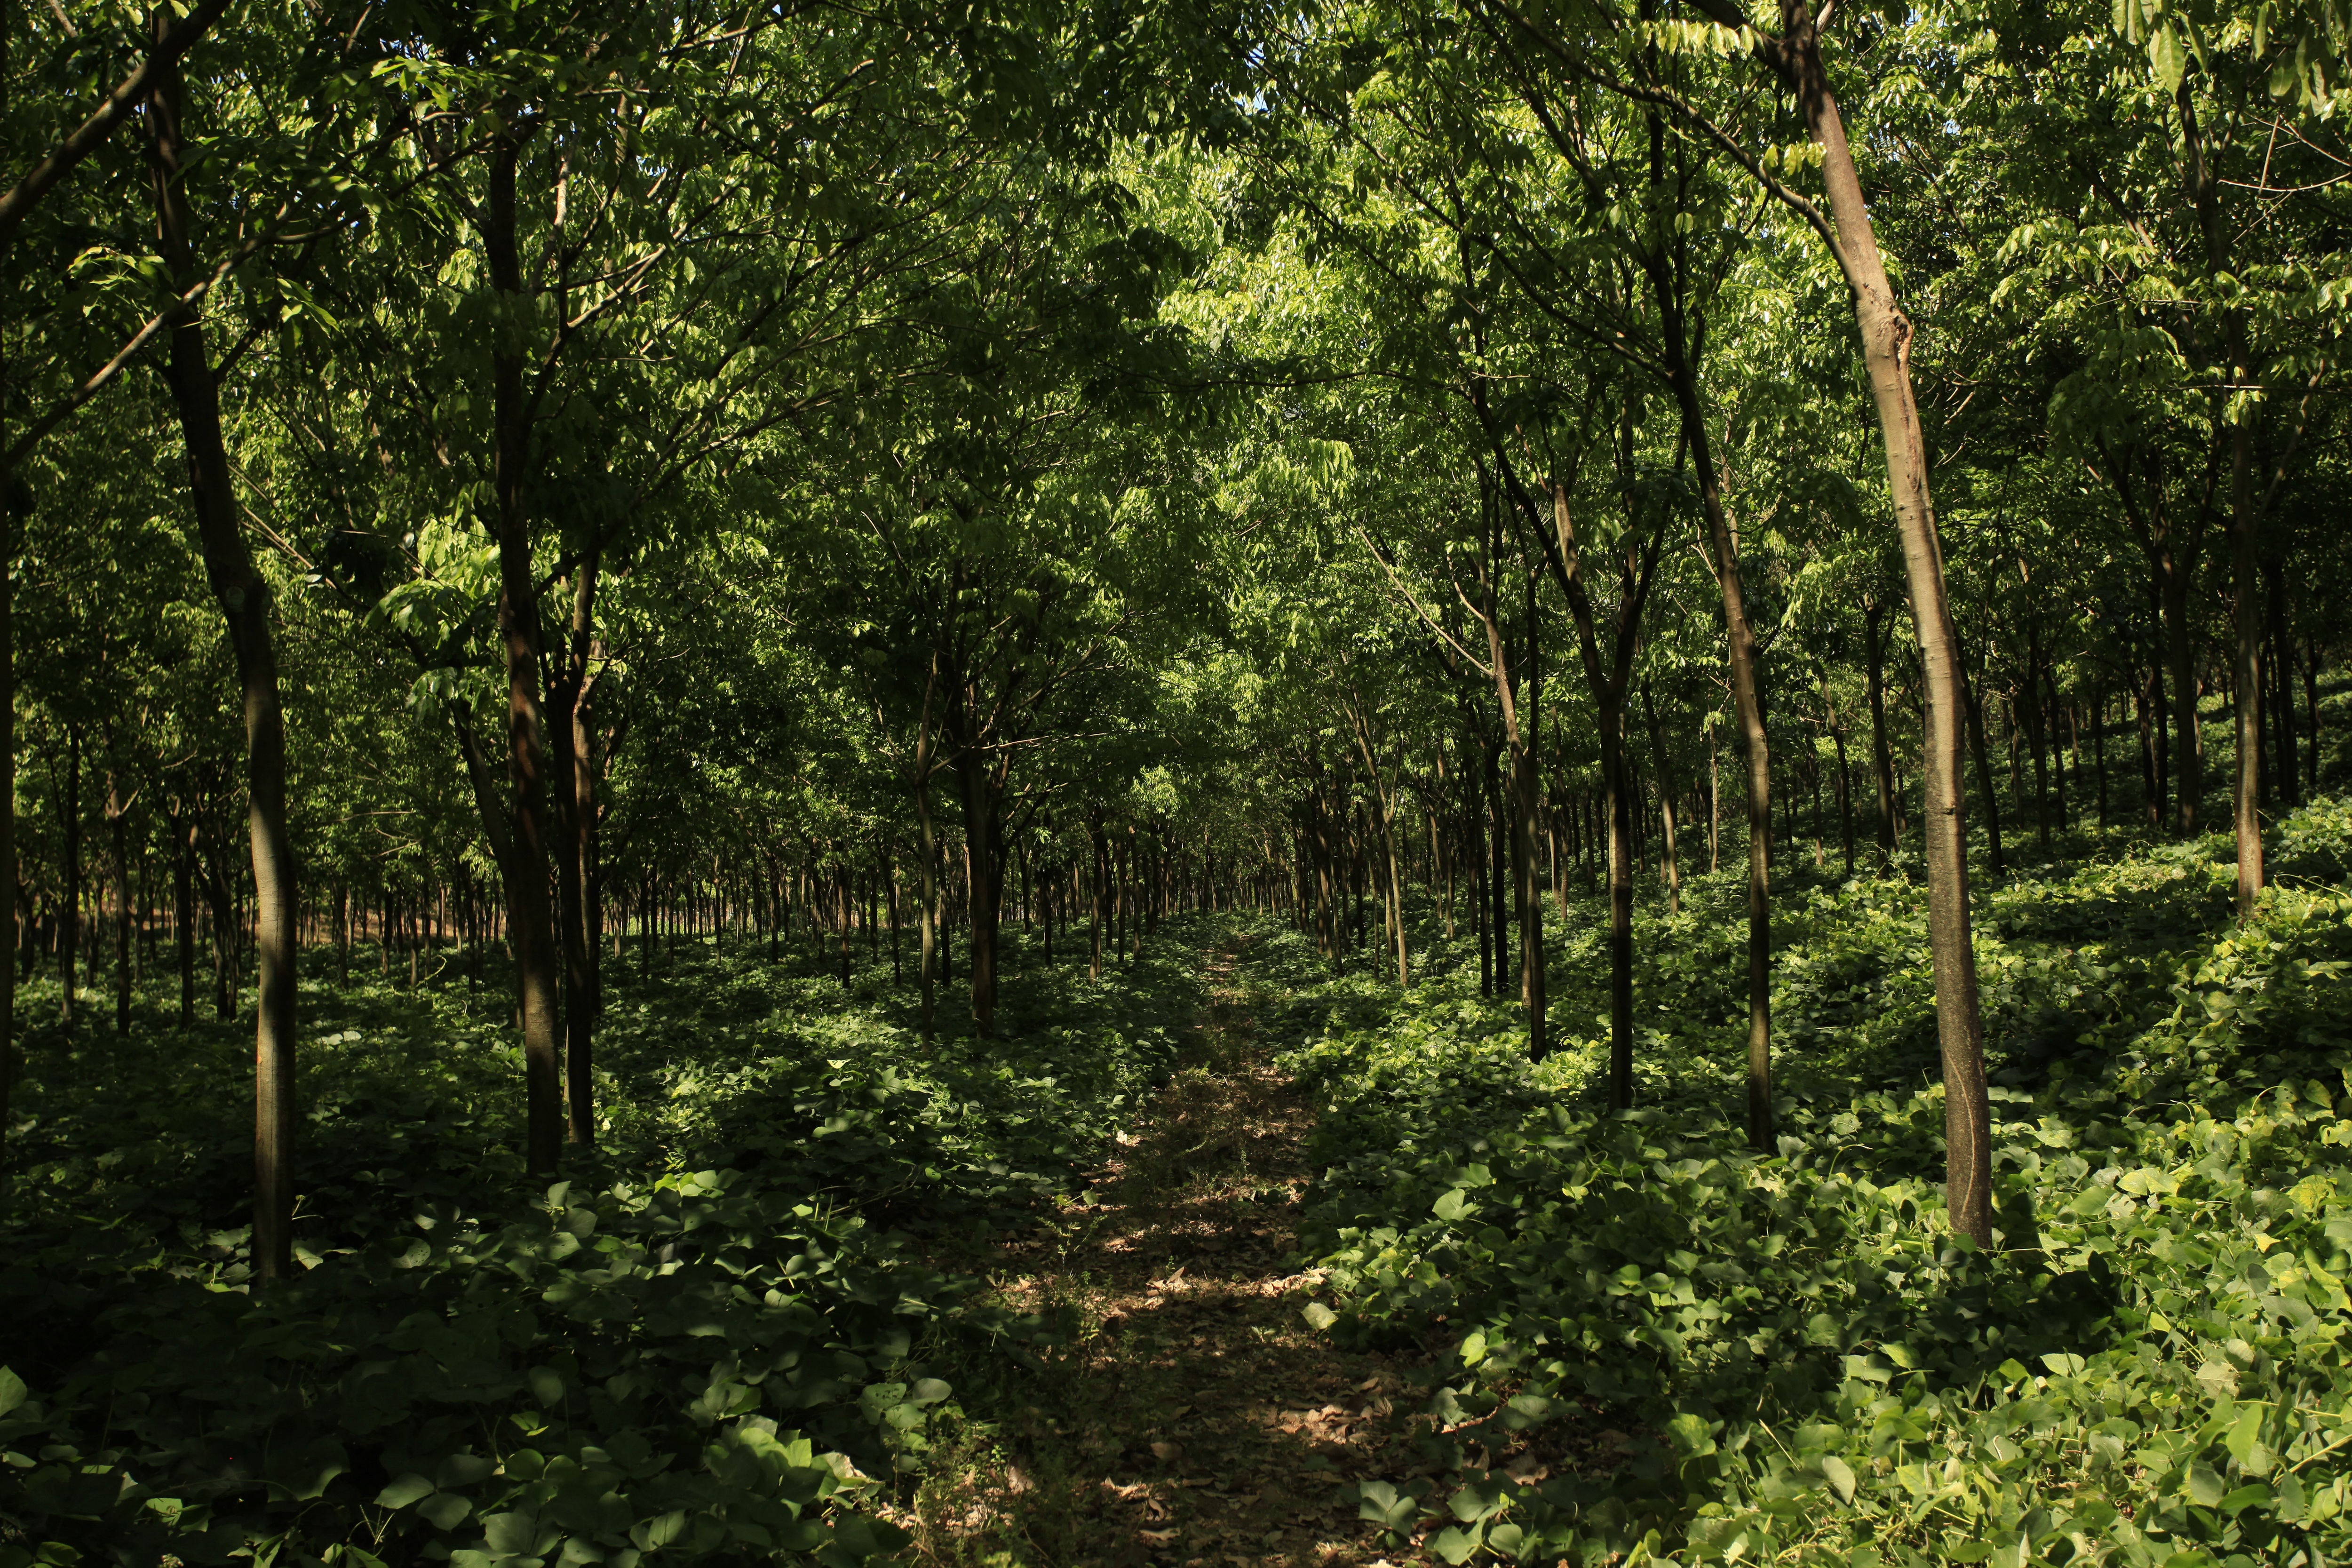
tree, forest, wilderness, sunlight, green, jungle, vegetation, rainforest, deciduous, wetland, plantation, grove, woodland, habitat, ecosystem, rubber, nature reserve, biome, hevea, rubber plantation, green nature, old growth forest, natural environment, woody plant, temperate broadleaf and mixed forest, temperate coniferous forest, riparian forest